Ixora coccinea

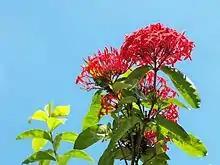
A pink Ixora coccinea in India

"Ixora coccinea" is a dense, multi-branched evergreen shrub, commonly in height, but capable of reaching up to high. It has a rounded form, with a spread that may exceed its height. The glossy, leathery, oblong leaves are about long, with entire margins, and are carried in opposite pairs or whorled on the stems. Small tubular, scarlet flowers in dense rounded clusters across are produced almost all year long.